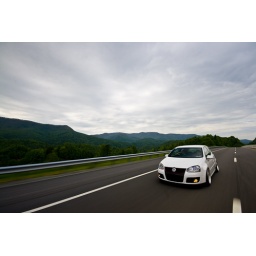
rolling shot of andrew's white mkv in the smokey mountains in tennessee.